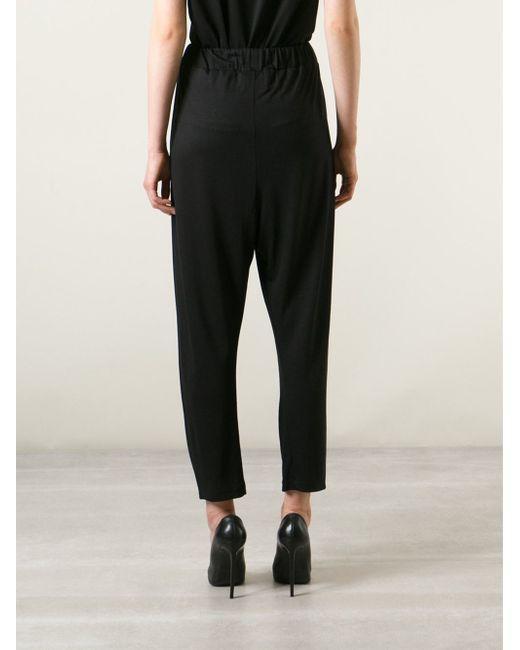
Schwarze Farbe Stretchhose in voller Länge für Damen